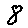
Label: 8